List of NHL players with 50-goal seasons

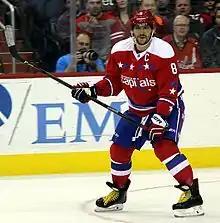
Alexander Ovechkin scored 50 goals for a ninth time in his career during the season. This tied Wayne Gretzky and Mike Bossy for the record of most all-time seasons.

Scoring 50 goals in one season is one of the most celebrated individual achievements in the National Hockey League (NHL). In , Maurice Richard became the first player to score 50 goals in a season. Bernie Geoffrion became the second player to reach the milestone 16 years later in . Fifty-goal seasons increased in frequency during the 1970s and 1980s as the schedule was extended to 80 games and offense increased across the league. By 1980, it had been reached 24 times in NHL history; the plateau was reached 76 times in the 1980s alone.